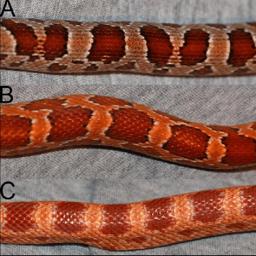
Animal: snakes